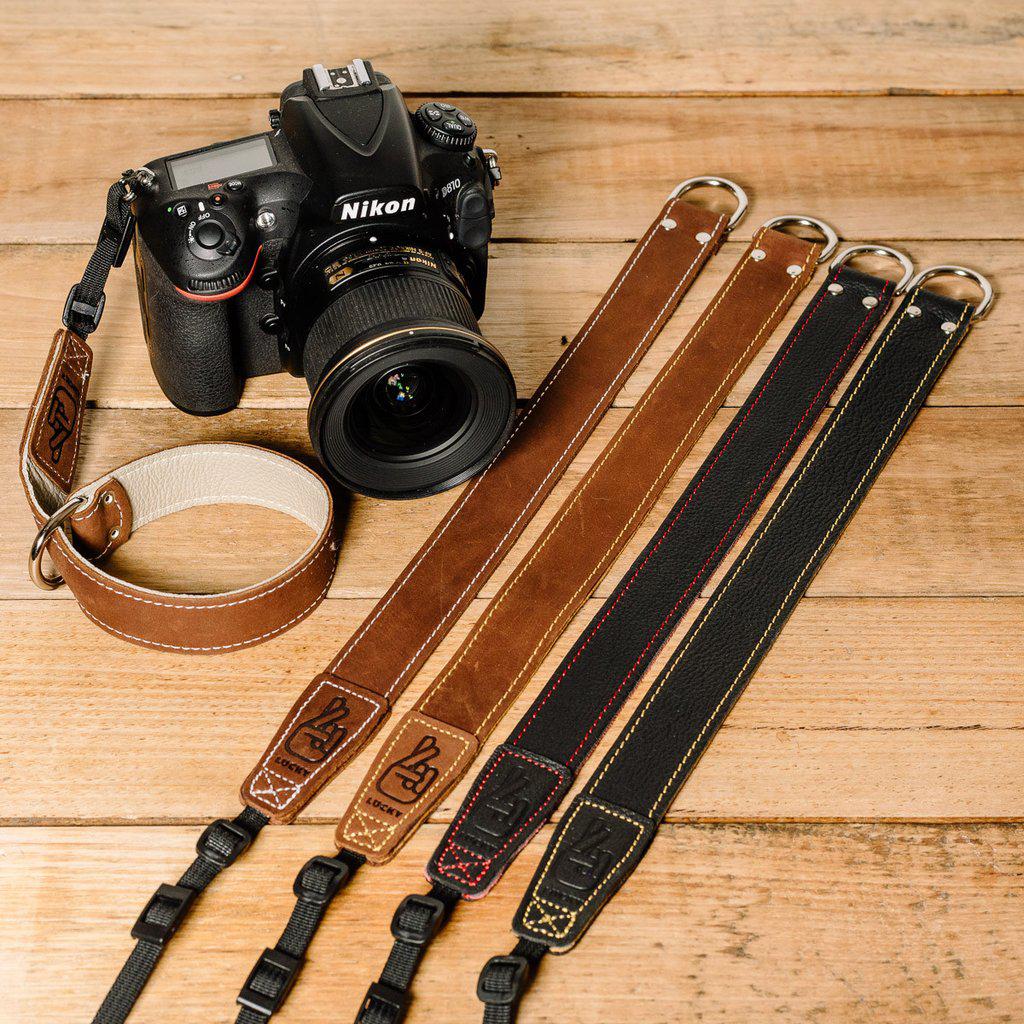
the best gift for photographers - wrist strap - black / blue - lucky camera straps - genuine leather camera strap personalised handmade
Relation: Subjective